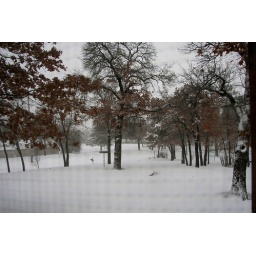
Looking NW out window... 18&amp;quot;. Can barely see part of the circle flower bed in driveway.